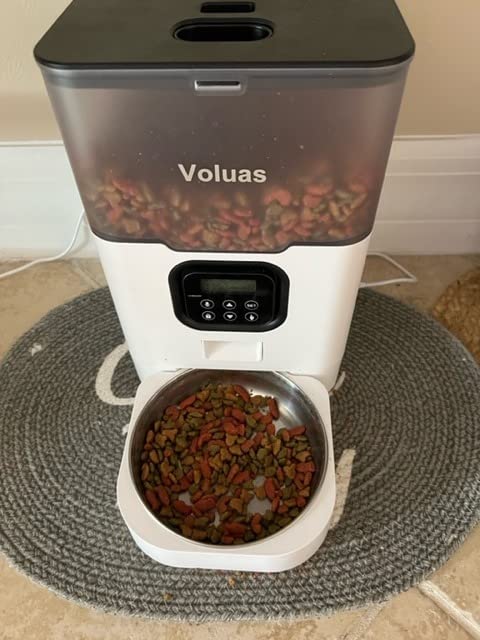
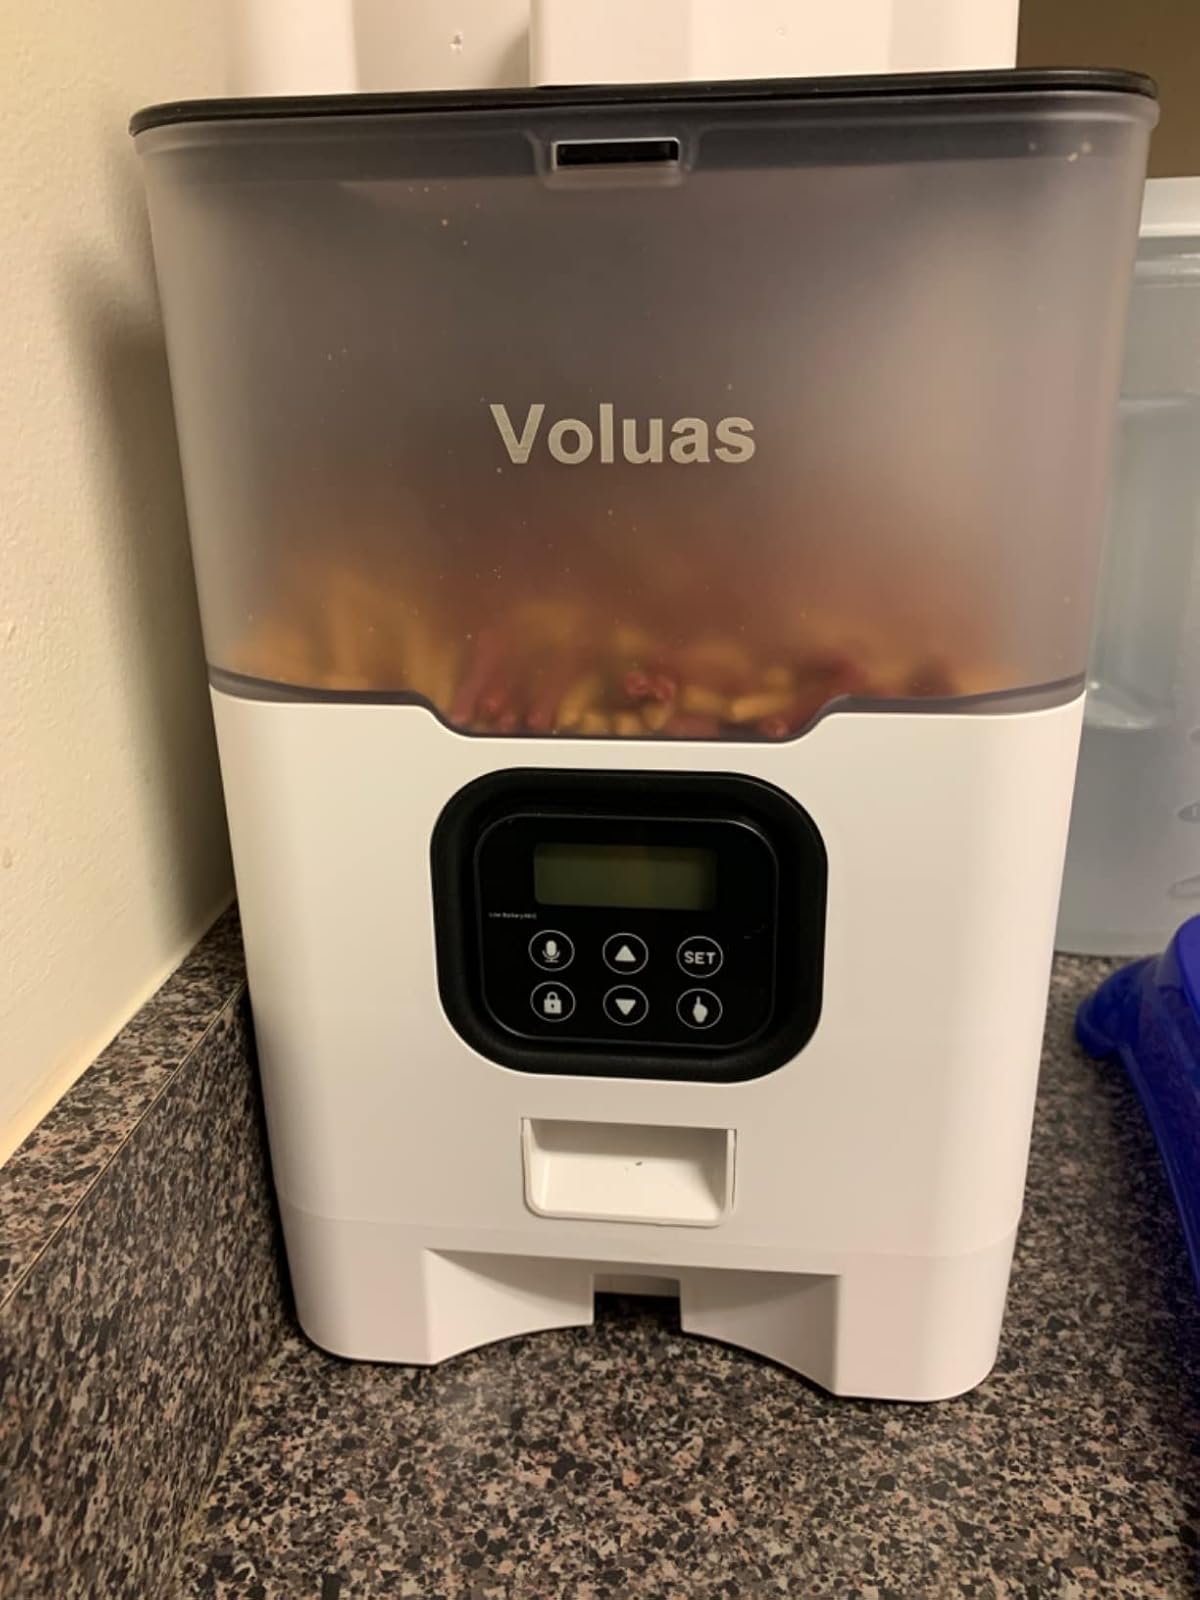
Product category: items_feeder
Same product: yes